Cogges Manor Farm

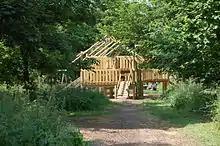
Cogges Manor Farm – the way to the woodland play space

In July 2011, Cogges Manor Farm re-opened, now operated by a charitable trust, the site and buildings being leased from Oxfordshire County Council at a 'peppercorn rent' that is in practice a basket of apples. It is no longer a Museum in the conventional sense. Instead it is being developed as a place where families and individuals can relax, learn, and contribute voluntarily to its operation with the aim of giving visitors a better understanding of food and its production, both historically and today.